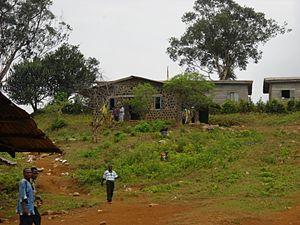
Bisoro est un village du Cameroun, situé dans la région du Sud-Ouest. Il est rattaché administrativement à la commune de Ekondo-Titi, dans le département de Ndian.